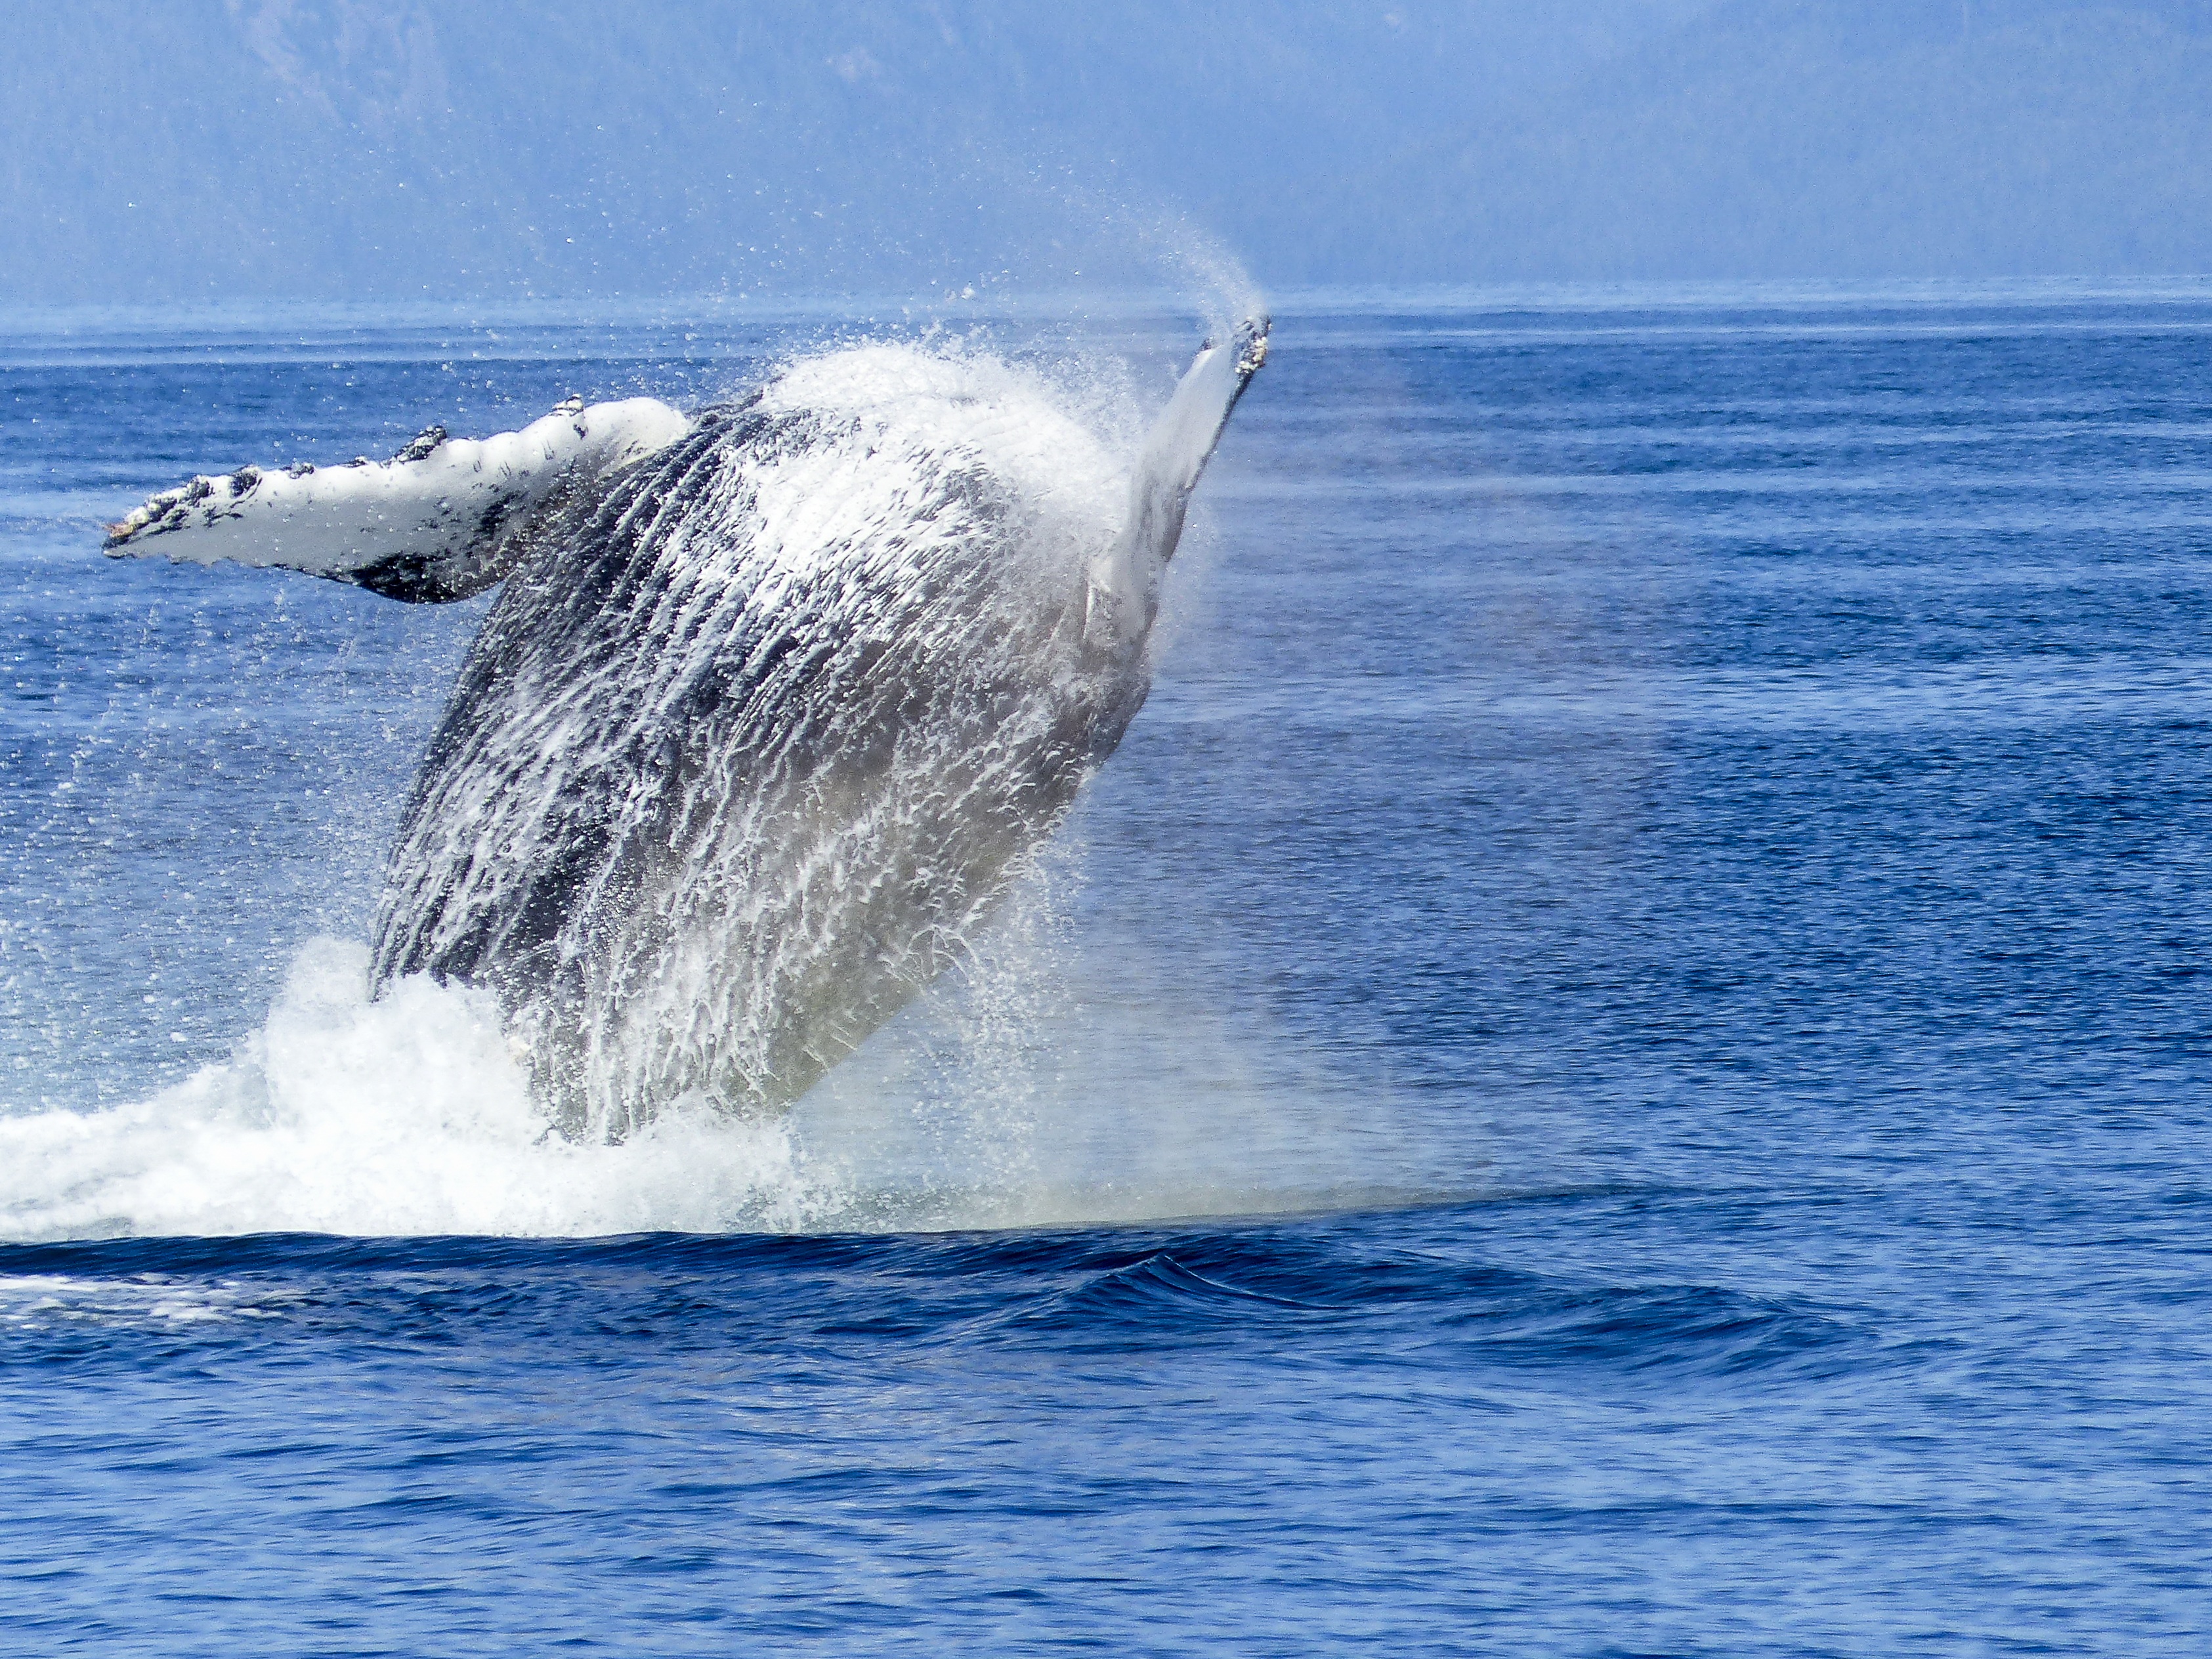
sea, water, nature, ocean, animal, jumping, wildlife, splash, mammal, aquatic, humpback whale, fin, head, vertebrate, whale, pacific, colossus, natural spectacle, marine mammal, wind wave, marine biology, whales dolphins and porpoises, common bottlenose dolphin, short beaked common dolphin, grey whale, lob tailing, maritime life